Brindisi

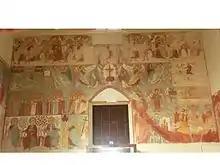

From an urban point of view [58] [59], the city's earliest signs of human settlement are on the promontory of Punta Terre, a coastal area outside the port. As a Roman colony (244 BC), the city experienced a major urban expansion that ensued economic and social development. According to Pliny the Elder, Brindisi was one of the most important Italian cities.